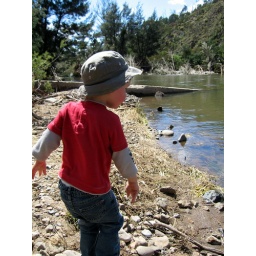
Cam throwing rocks in Cotter river